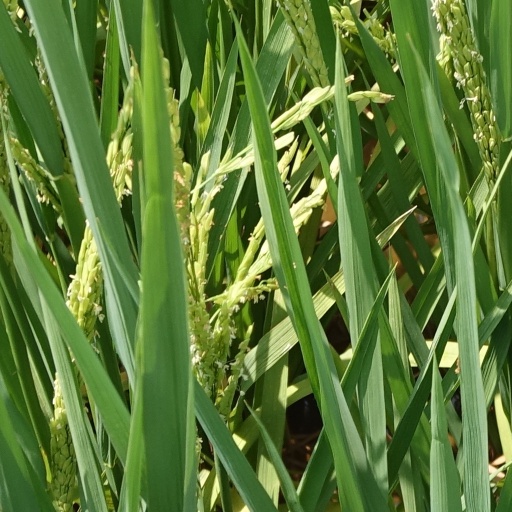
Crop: rice